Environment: real
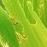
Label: fall_armyworm